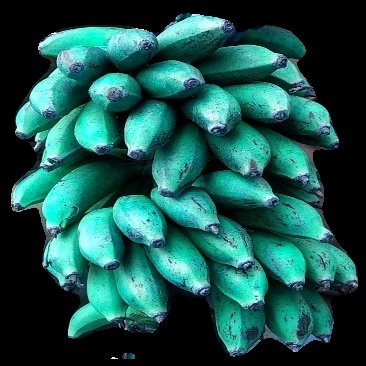
Variety: rasbale
Grade: grade3